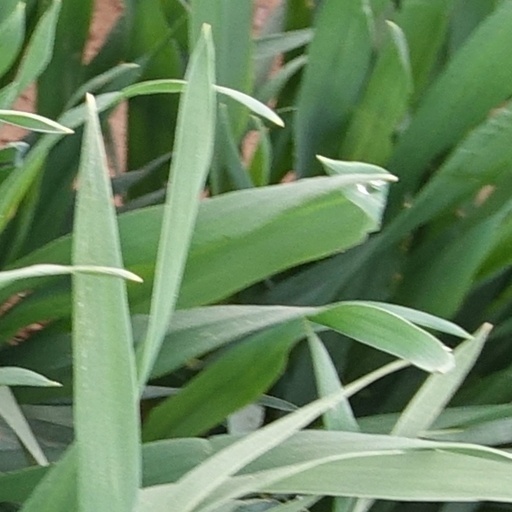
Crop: wheat